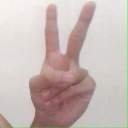
अक्षर: क